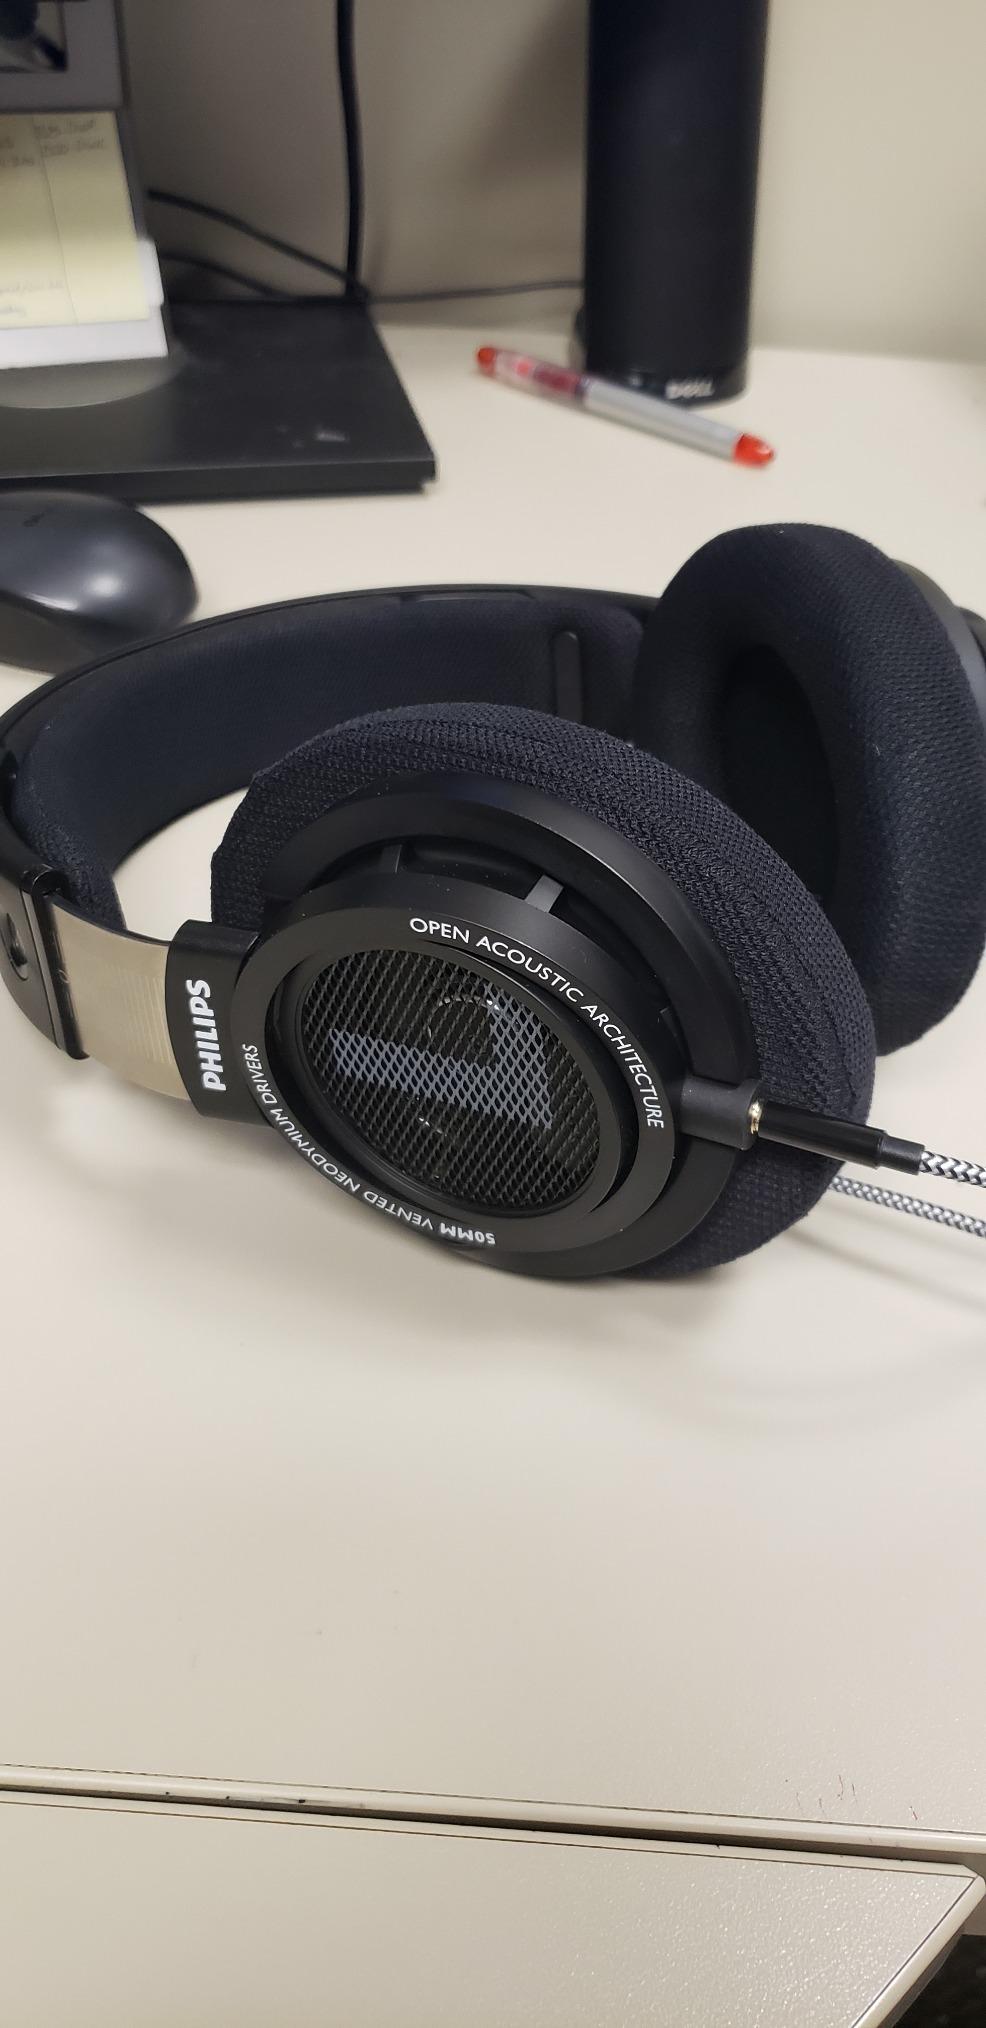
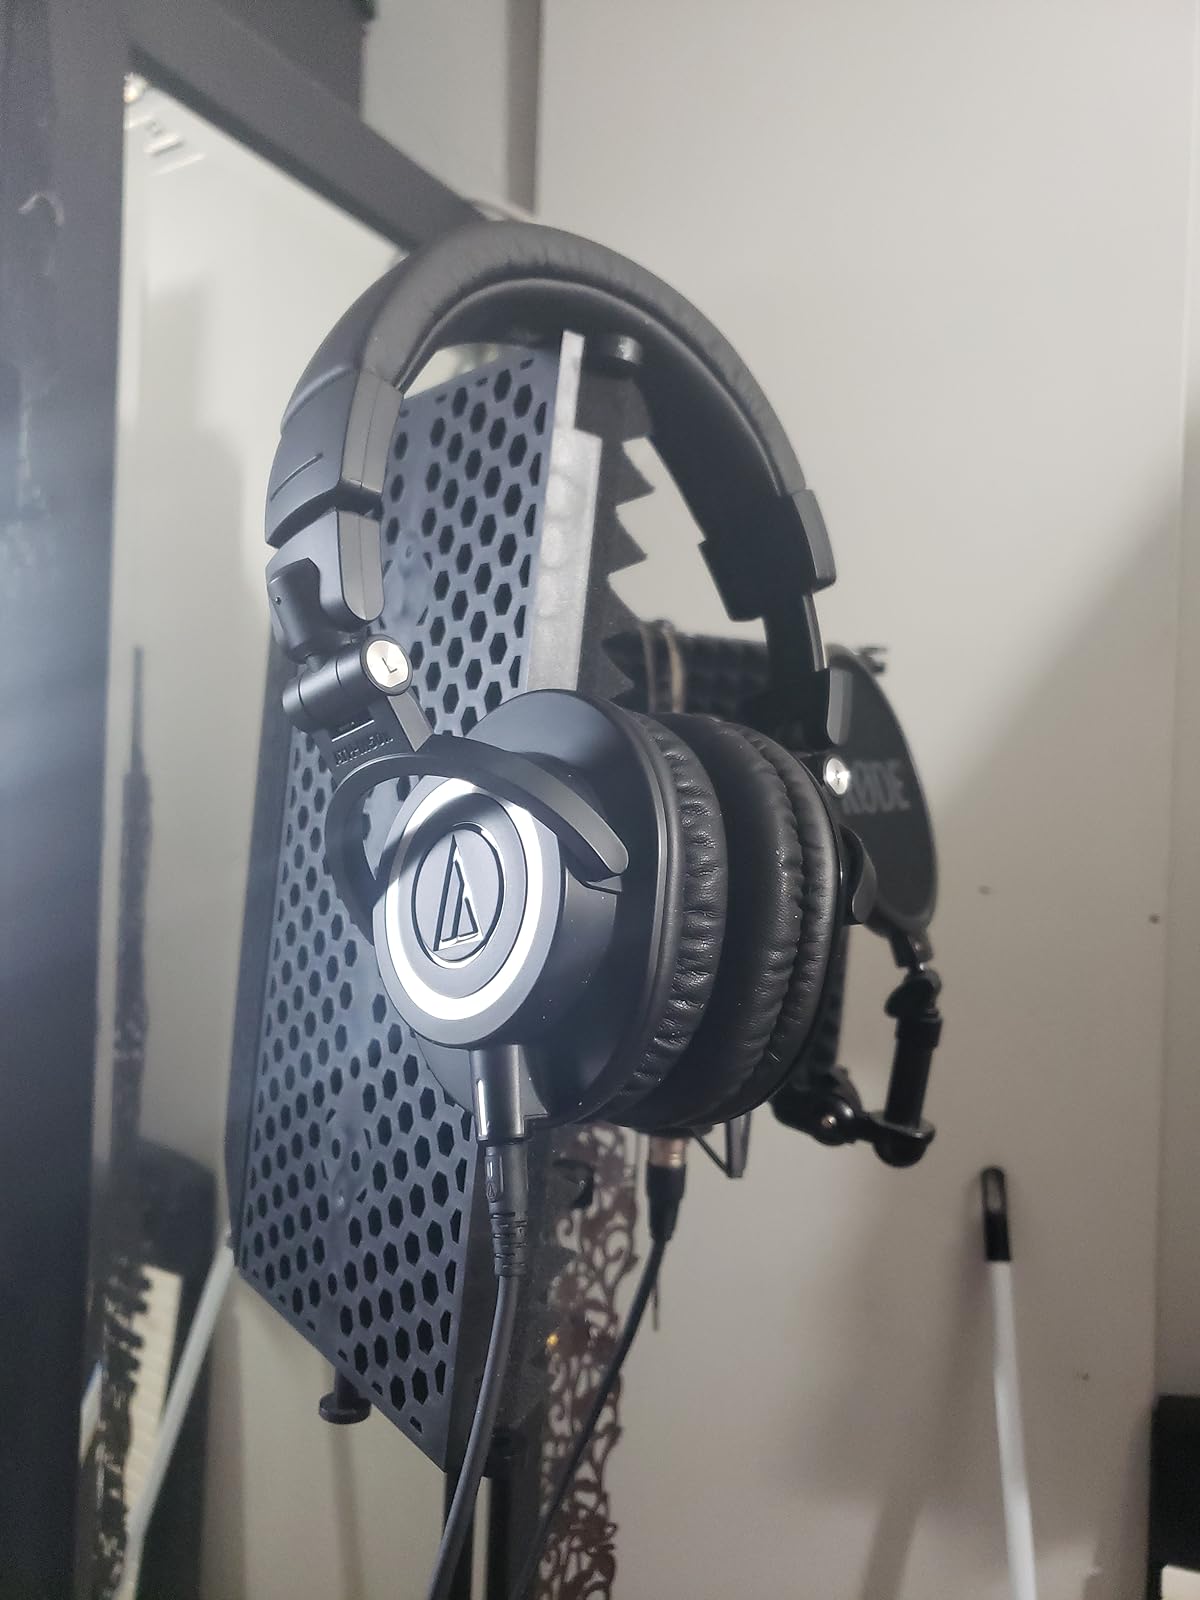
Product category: headphones
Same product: no